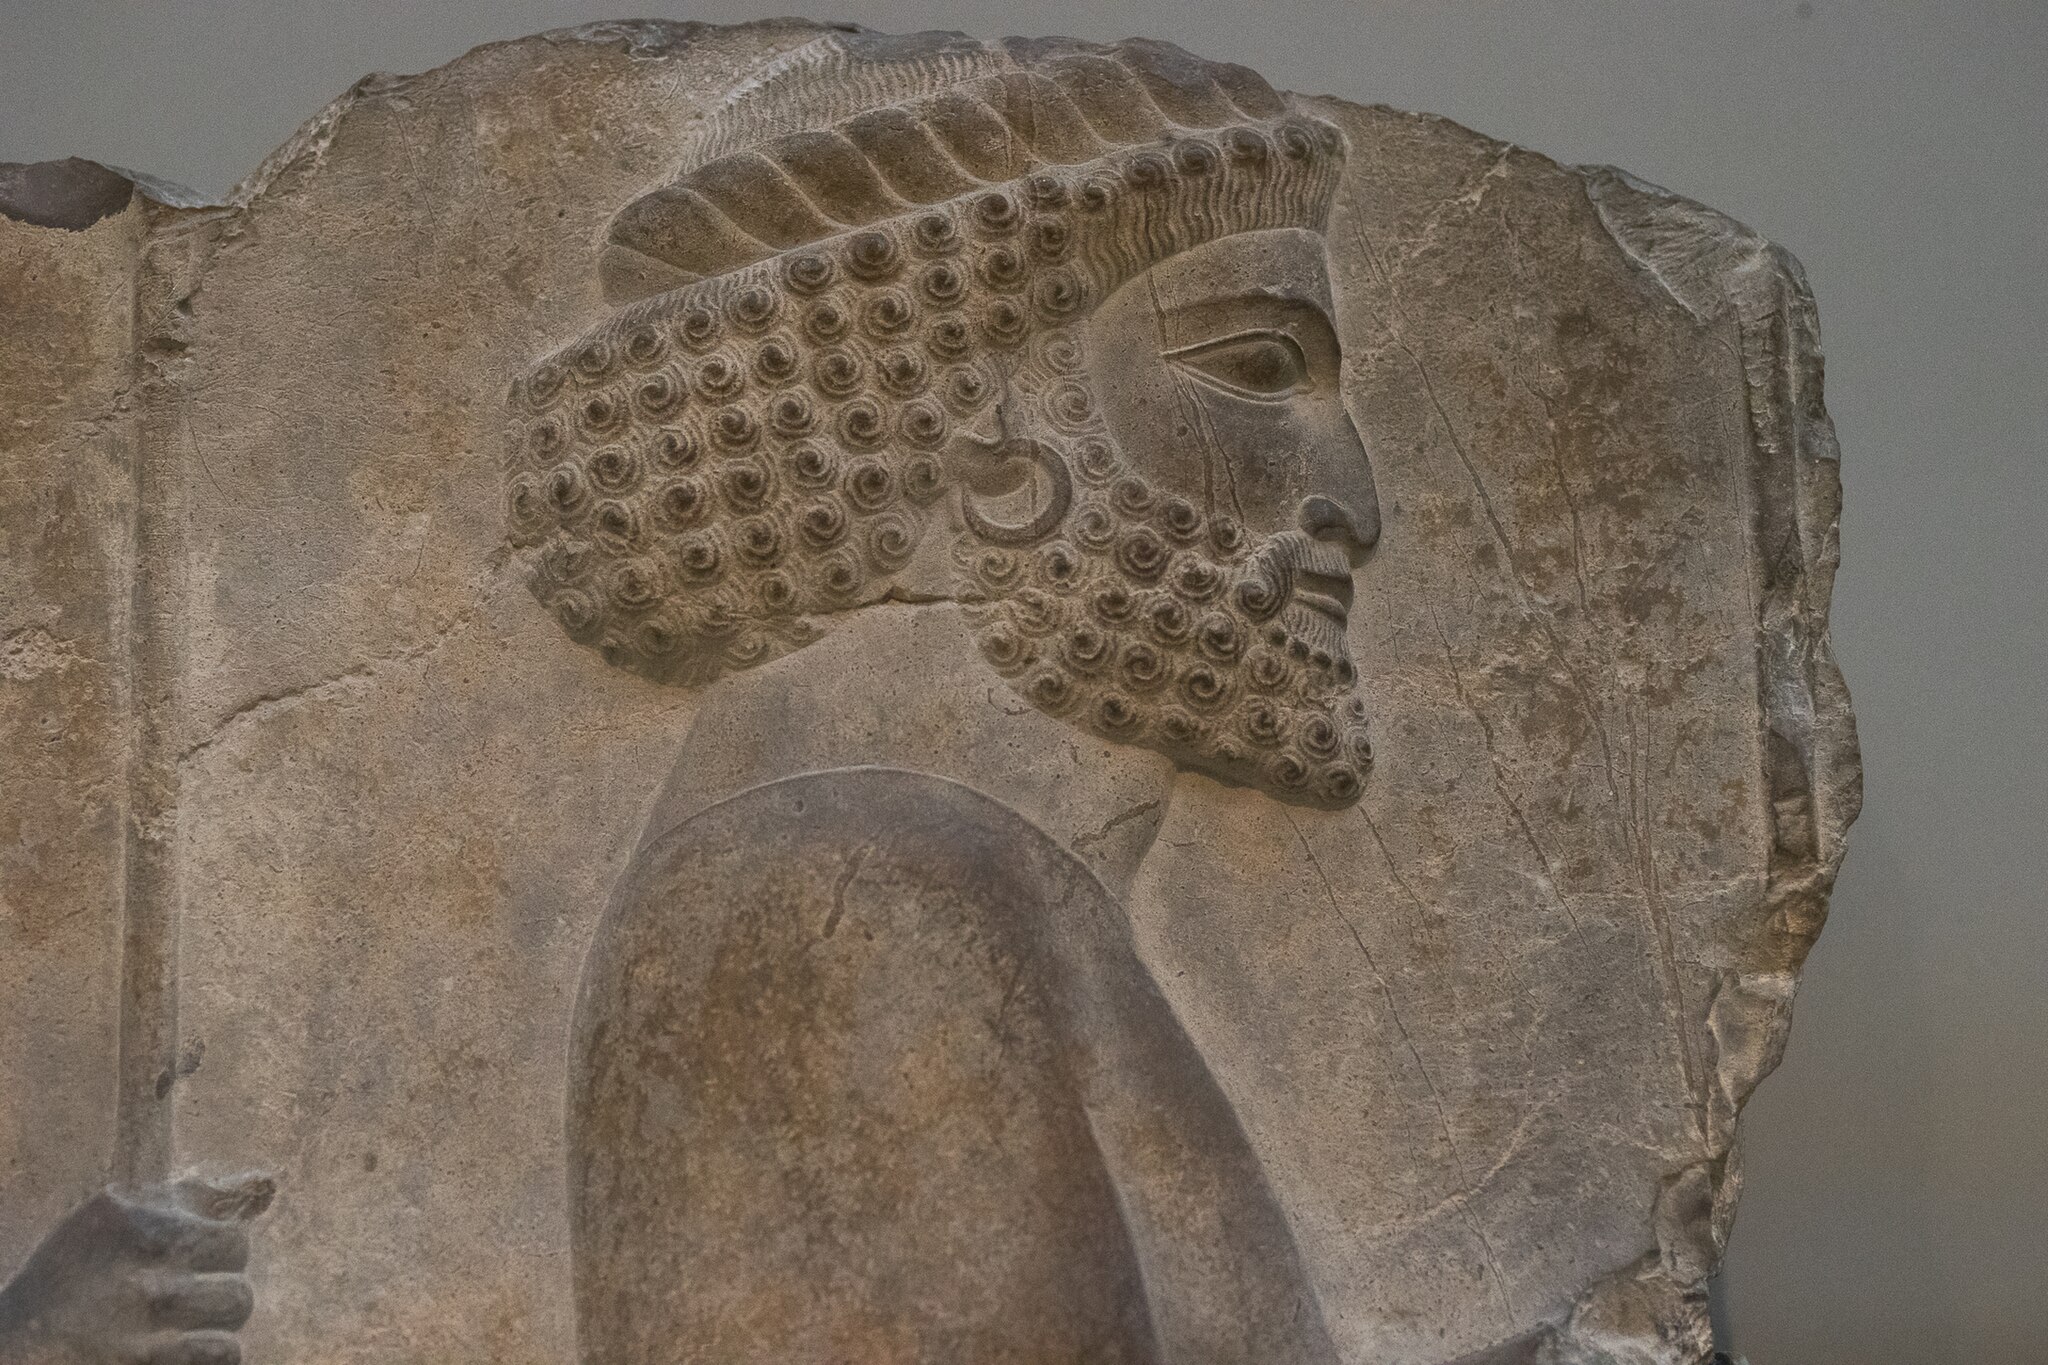
Title: British Museum - Room 51 (20883614748)
Description: British Museum - Room 51
Date: 2015-09-01 13:08
Categories: Photographs by Paul Hudson, Room 52, British Museum, Flickr images reviewed by FlickreviewR 2, Reliefs from Persepolis